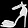
Label: Sandal